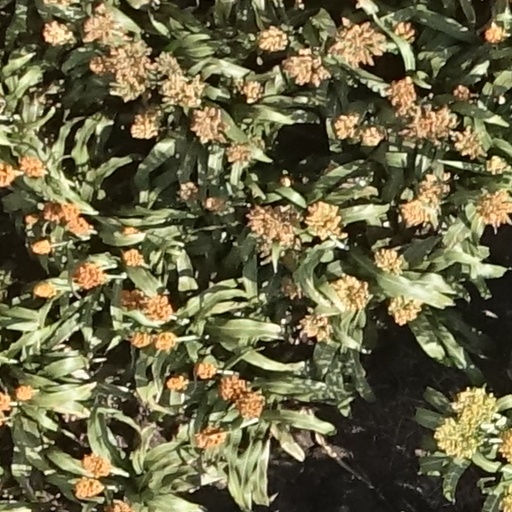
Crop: sorghum